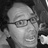
Emotion: surprise